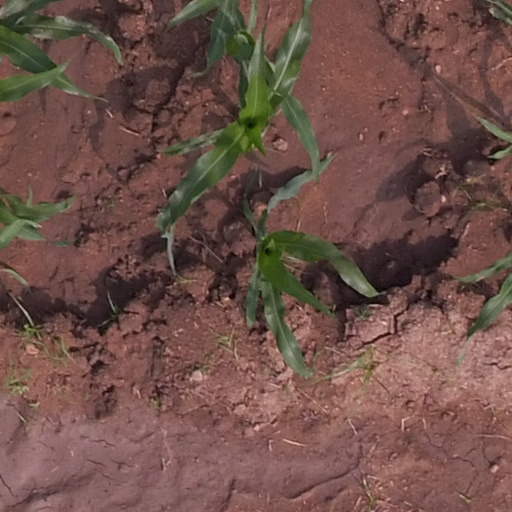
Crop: maize; corn